History of Białystok

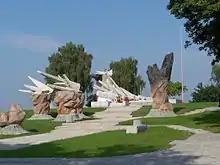
Monument to the Defenders of Białystok

As the front of the Polish–Soviet War was approaching to the city, on 13 June 1920, the Citizens' Committee for National Defence was established. Its presidium included Karol Tołłoczko, Władysław Kolendo, Kazimierz Riegert and city president Boleslaw Szymański. Additionally, he was given the authority to create a volunteer army by order of General Józef Haller. The last meeting of the Committee in Białystok took place on 27 July, a few hours before the Bolsheviks occupied the city. When overrun by the Red Army during the Polish-Soviet War, the city briefly served as headquarters of the Polish Revolutionary Committee headed by Julian Marchlewski, which attempted to declare the Polish Soviet Socialist Republic. The next meeting of the Polish municipal authorities (Citizens' Committee for National Defence) took place in Wysokie Mazowieckie, from where the Committee left for Warsaw. Only on 18 September 1920 president Szymański returned to the city. The Peace of Riga, signed 18 March 1921, formally included the city in the Second Polish Republic.